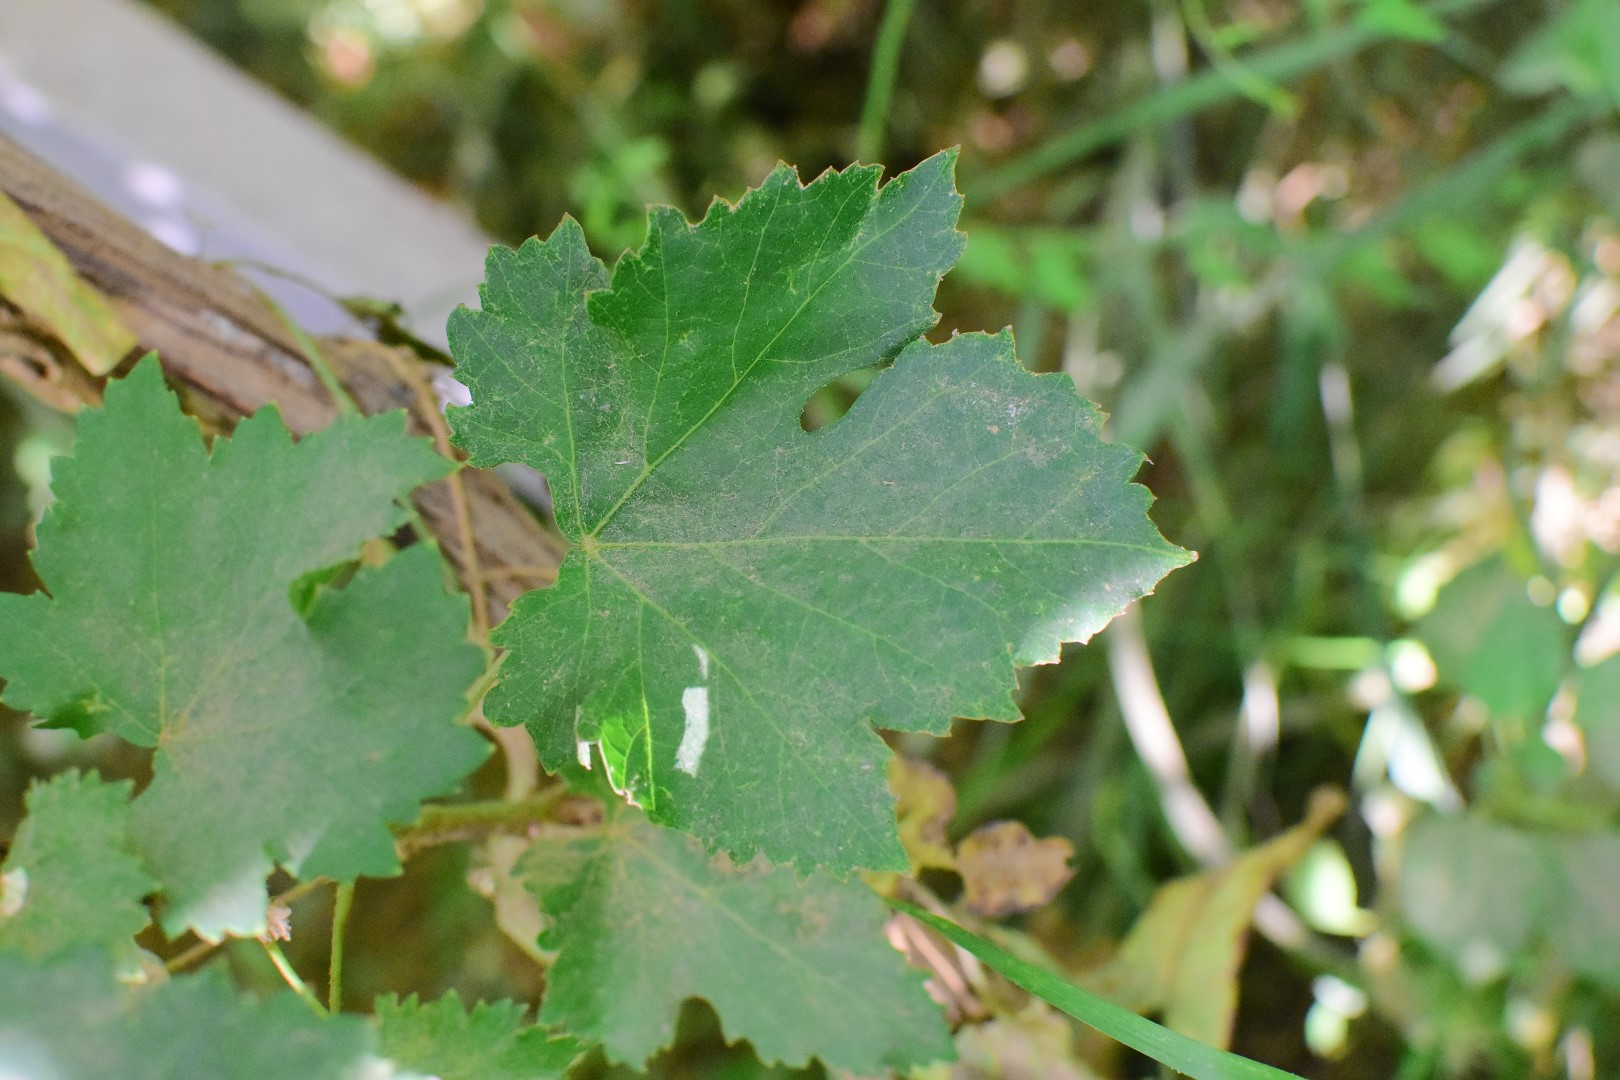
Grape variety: Deas Al-Annz